Pentapetes

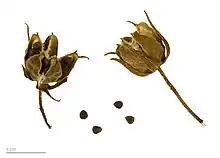
"Pentapetes phoenicea fruit and seeds"

Pentapetes is a genus of flowering plants in the family Malvaceae. It contains a single species, Pentapetes phoenicea, called the noon flower and occasionally cultivated. The flower is also known as midday flower or scarlet mallow. This is so named as the flowers open around noon, and closes around next day early morning.